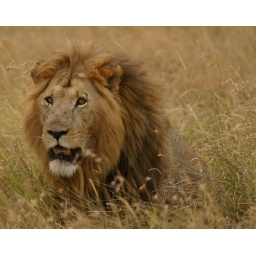
classic lion head. the Masai had to prove their ability as a warrior by killing a male lion with spears